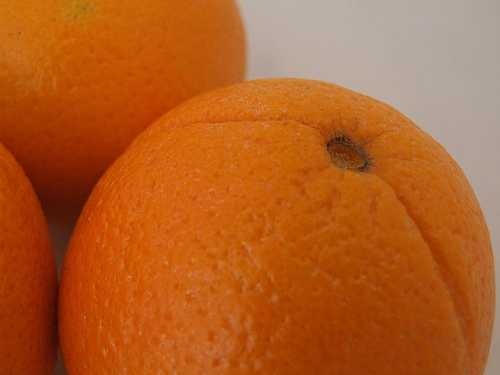
Label: Orange